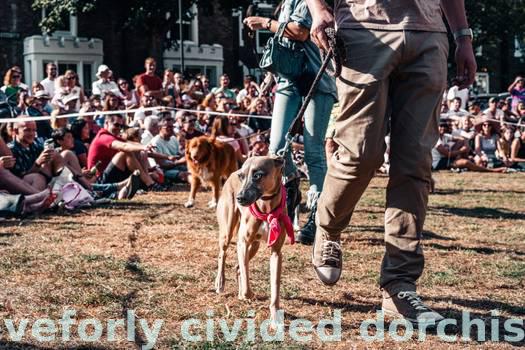
Label: Watermark